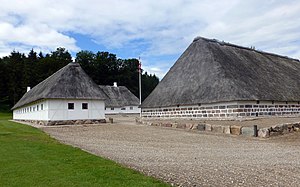
Uldrupgård
Uldrupgård set fra sydøst
Uldrupgård set fra sydøst
Uldrupgård er en firelænget gård i Åkær Ådal i Falling Sogn Odder Kommune. Den fredede gård var en såkaldt Schäfergård som betyder en gård bygget til fåreavl, og er opført i begyndelsen af 1800-tallet, af den daværende godsejer på Åkær grev Henrik Reventlow der ejede godset fra 1802 til 1838. Der var fårehold på gården helt frem til 1930'erne, i 40'erne og 50'erne var der grisestalde i de 2 sidebygninger, men herefter forfaldt den voldsomt. I 1997 iværksatte godsejer Johan Koed-Jørgensen en omfattende restaurering så bygningerne nu står velbevarede. Bygningerne er præget af holstensk byggeskik, og især stubladen med lave mure i kampesten og et stort stråtag er bemærkelsesværdig; de øvrige bygninger er i kalket bindingsværk. I år 2000 blev restaureringen præmieret med et diplom fra den europæiske bevaringsorganisation Europa Nostra.